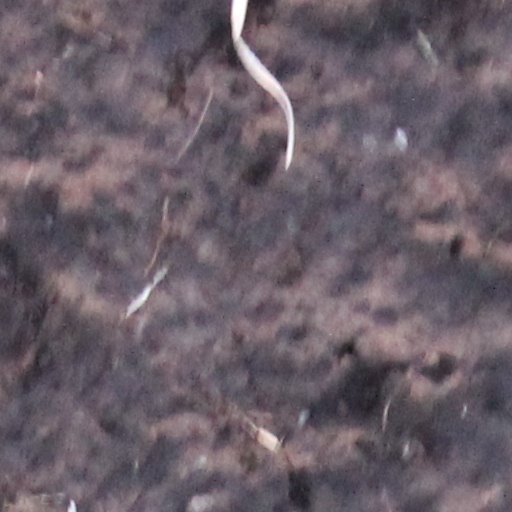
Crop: wheat